Mel Carter

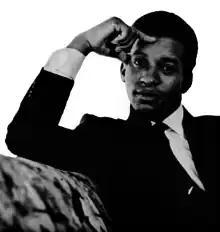
Carter in 1966

Mel Carter (born April 22, 1939) is an American soul and pop singer and actor. He is best known for his 1965 million-selling recording "Hold Me, Thrill Me, Kiss Me".